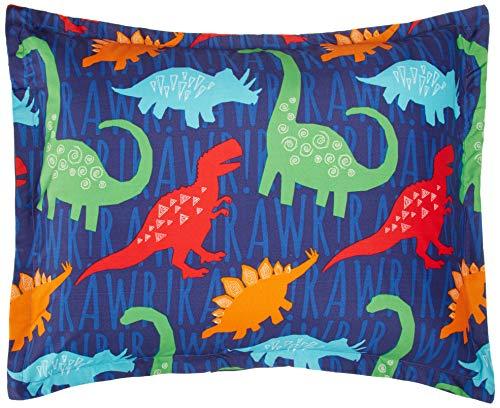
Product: AmazonBasics Easy Care Super Soft Microfiber Kid's Bed-in-a-Bag Bedding Set - Full / Queen, Multi-Color Dinosaurs
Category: Home & Kitchen | Bedding | Kids' Bedding | Comforters & Sets | Comforter Sets
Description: Great Condition.
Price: $43.99
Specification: ProductDimensions:14.5x10.5x10.5inches|ItemWeight:7.86pounds|ShippingWeight:8.7pounds(Viewshippingratesandpolicies)|Manufacturer:AmazonBasics|ASIN:B07K8WBSYY|Itemmodelnumber:BIAB2-DINS-FQ